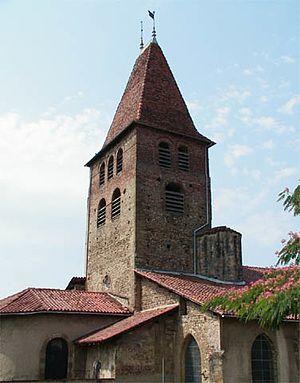
La Côte-Saint-André (38) France
La Côte-Saint-André est une commune française située dans le département de l'Isère, dans l'arrondissement de Vienne, en région Auvergne-Rhône-Alpes.